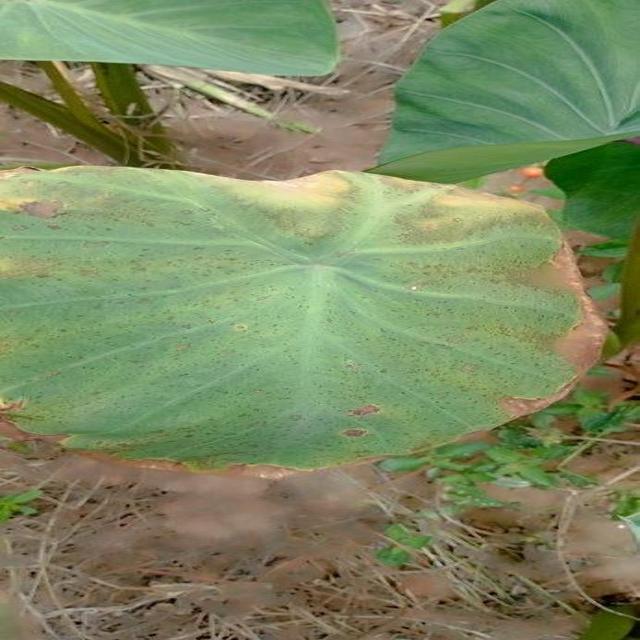
Label: Mid_Blight